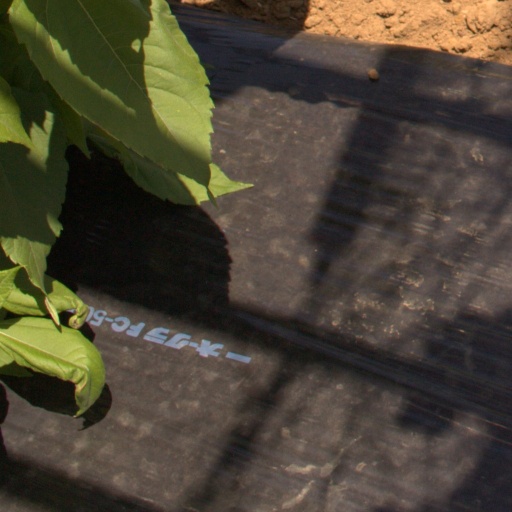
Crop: Jerusalem artichoke